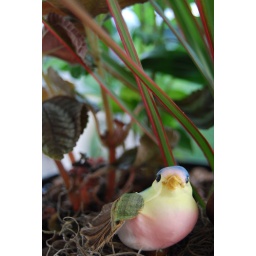
little bird "living" in my plant